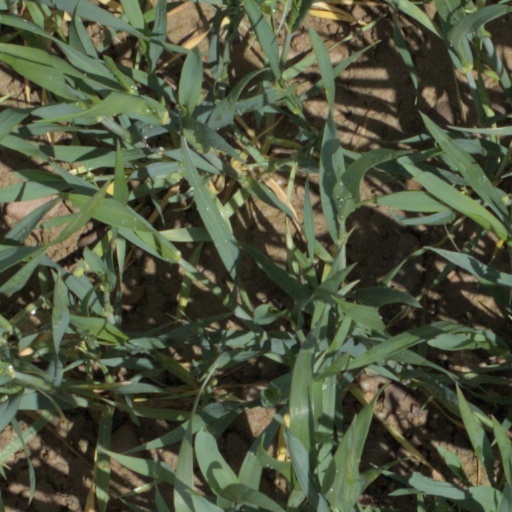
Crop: wheat